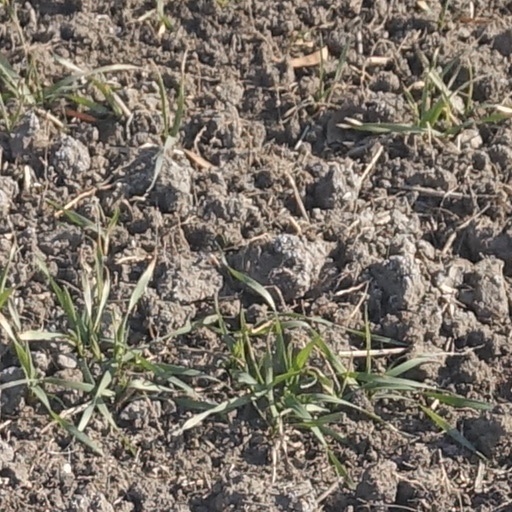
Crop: wheat